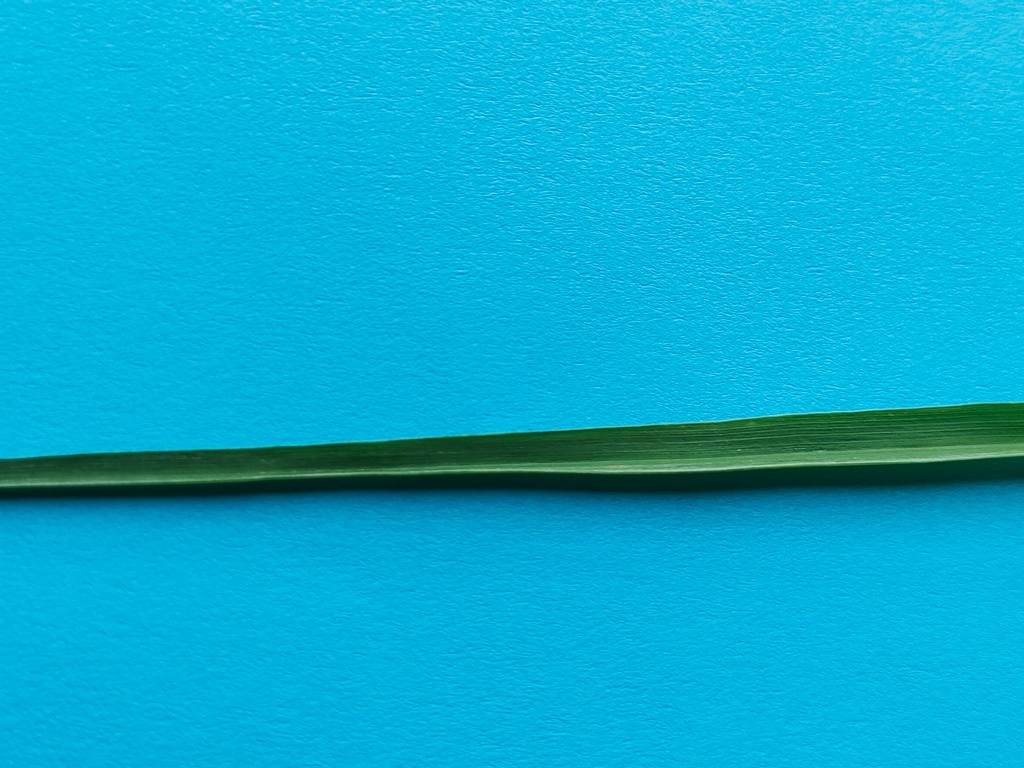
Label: Healthy